Vasabron

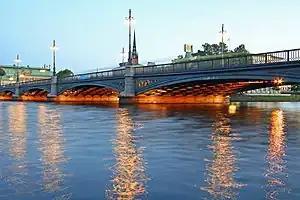
Vasabron in September 2006

Vasabron (Swedish: "The Vasa Bridge") is a bridge over Norrström in central Stockholm, Sweden connecting Norrmalm to Gamla Stan, the old city.